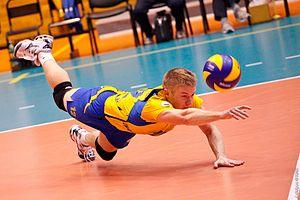
Le volley-ball, ou volleyball, est un sport collectif mettant en jeu deux équipes de 6 joueurs séparés par un filet, qui s'affrontent avec un ballon sur un terrain rectangulaire de 18 mètres de long sur 9 mètres de large. Avec 269 millions de pratiquants en 2007, il s'agit d'un des sports les plus pratiqués dans le monde.